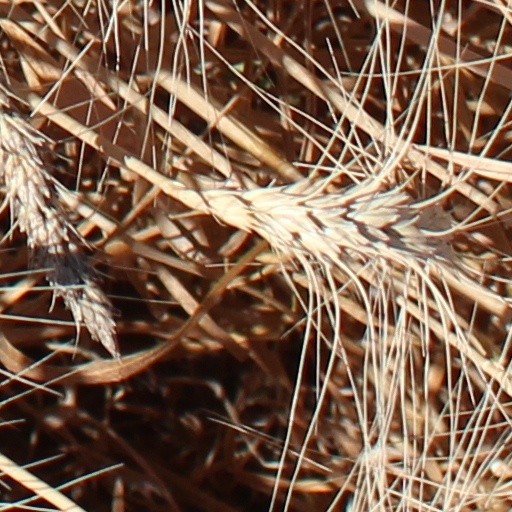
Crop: wheat